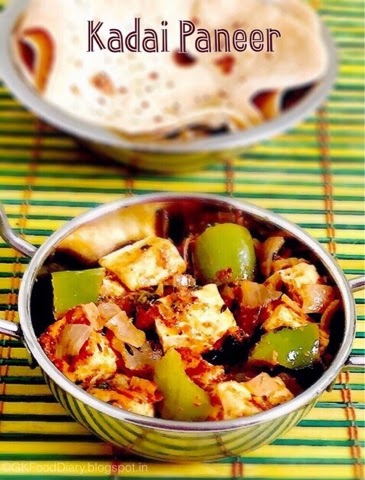
Dish: kadai_paneer